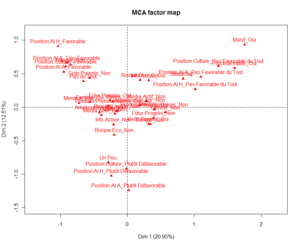
ACM contribution des modalités aux deux premiers axes, d'après une étude sur la perception des ogm menée par Agrocampus Université de Rennes auprès de 135 personnes en 2008
L’analyse des données est une famille de méthodes statistiques dont les principales caractéristiques sont d'être multidimensionnelles et descriptives. Dans l'acception française, la terminologie « analyse des données » désigne donc un sous-ensemble de ce qui est appelé plus généralement la statistique multivariée. Certaines méthodes, pour la plupart géométriques, aident à faire ressortir les relations pouvant exister entre les différentes données et à en tirer une information statistique qui permet de décrire de façon plus succincte les principales informations contenues dans ces données. D'autres techniques permettent de regrouper les données de façon à faire apparaître clairement ce qui les rend homogènes, et ainsi mieux les connaître.